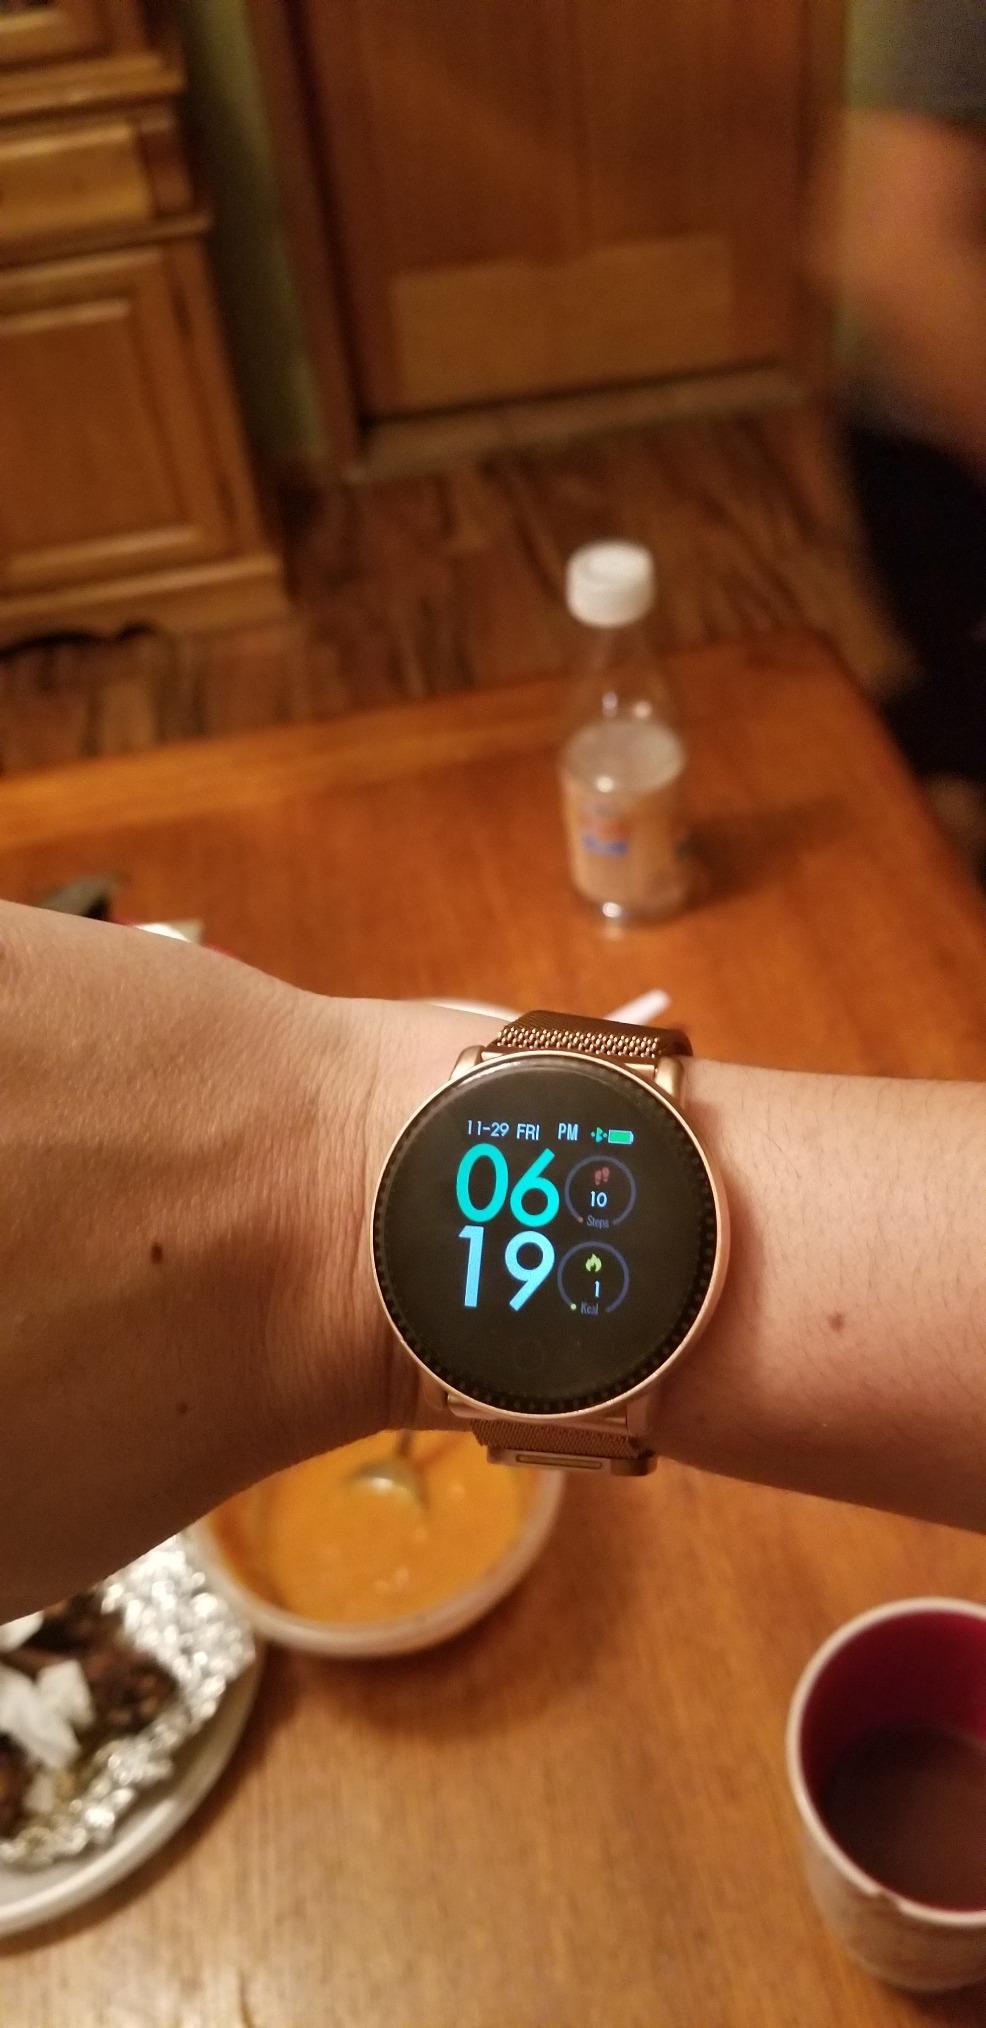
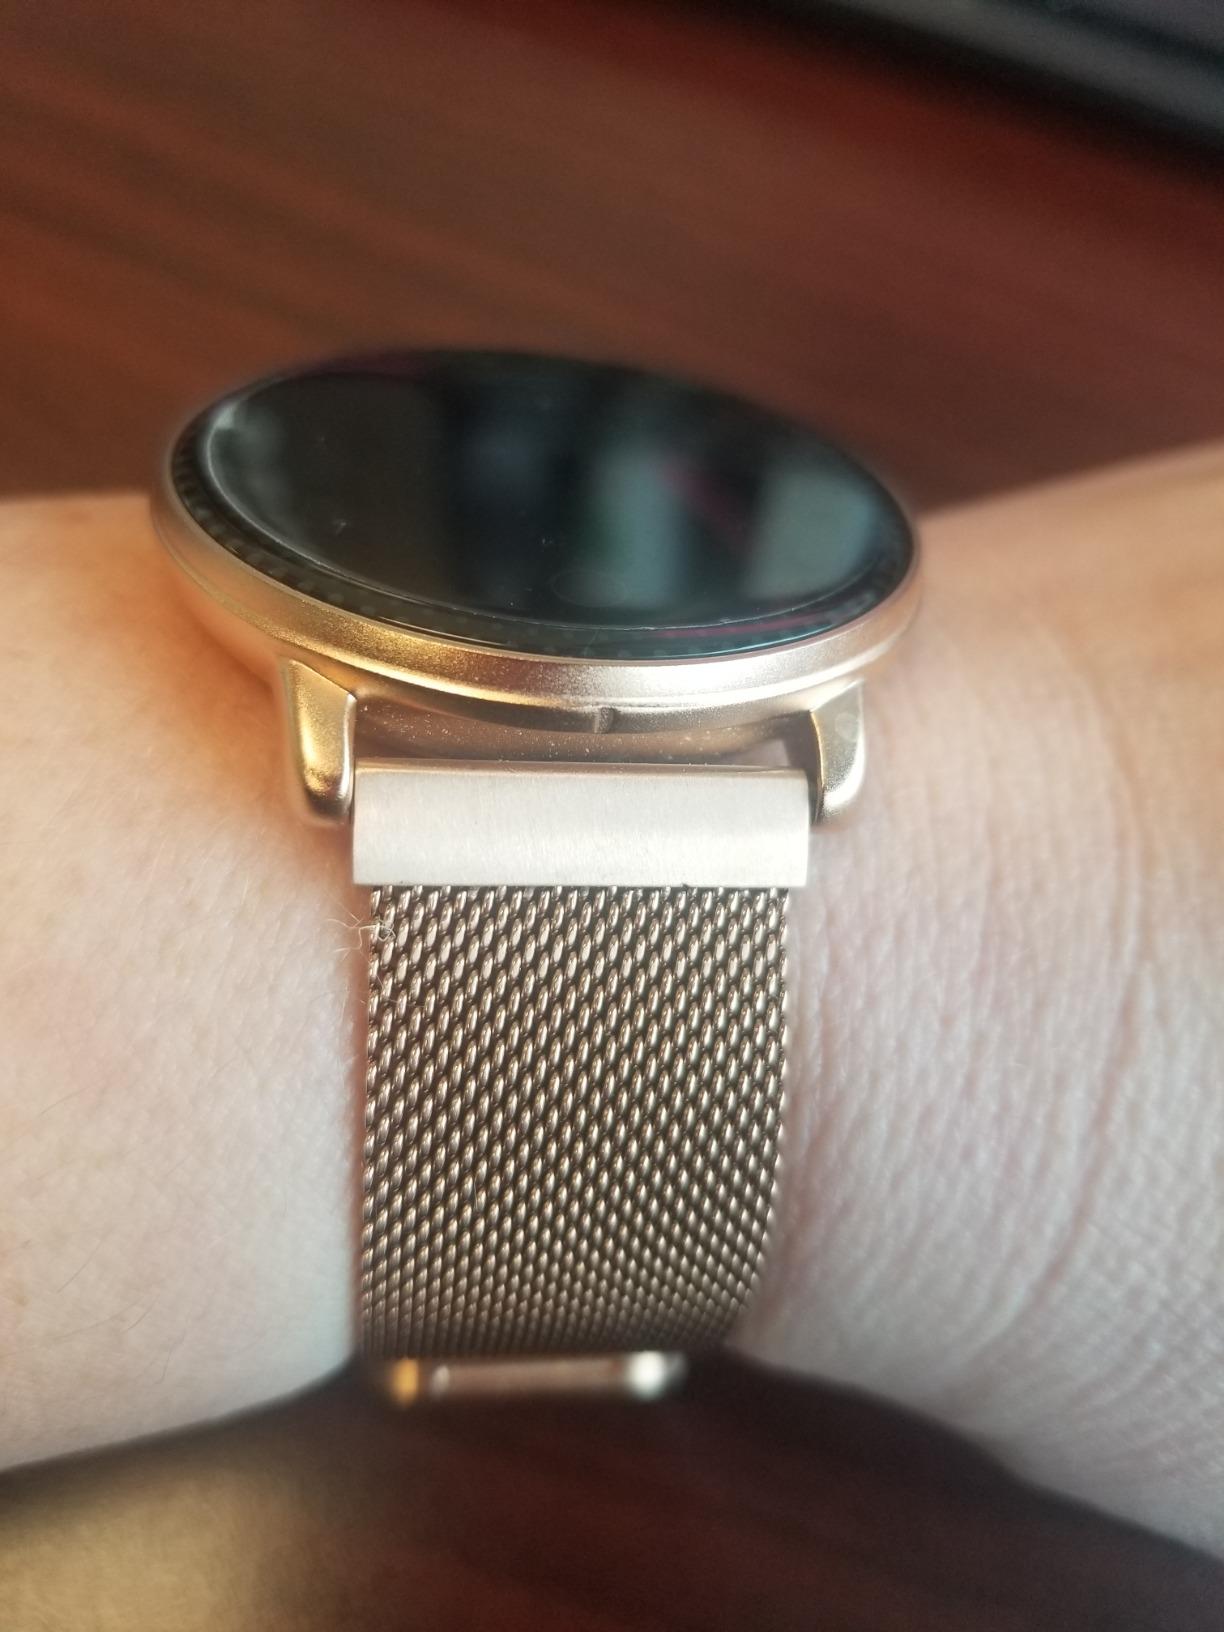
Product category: smartwatch
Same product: yes